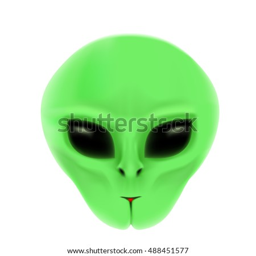
the alien with green face and black eyes isolated on white background